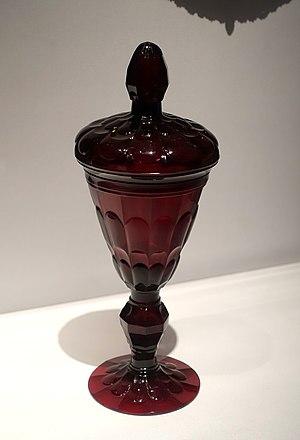
Cœur de verre est un film allemand réalisé par Werner Herzog, sorti en 1976.